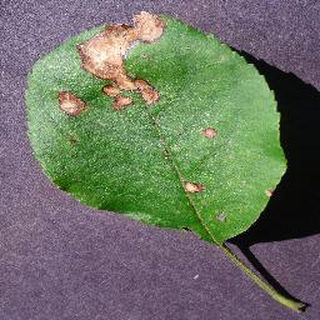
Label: apple_black_rot